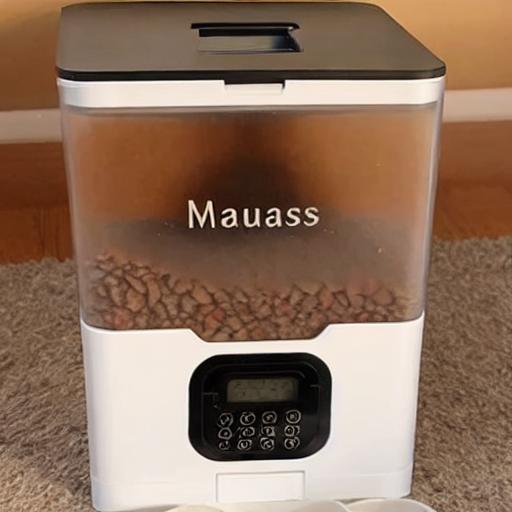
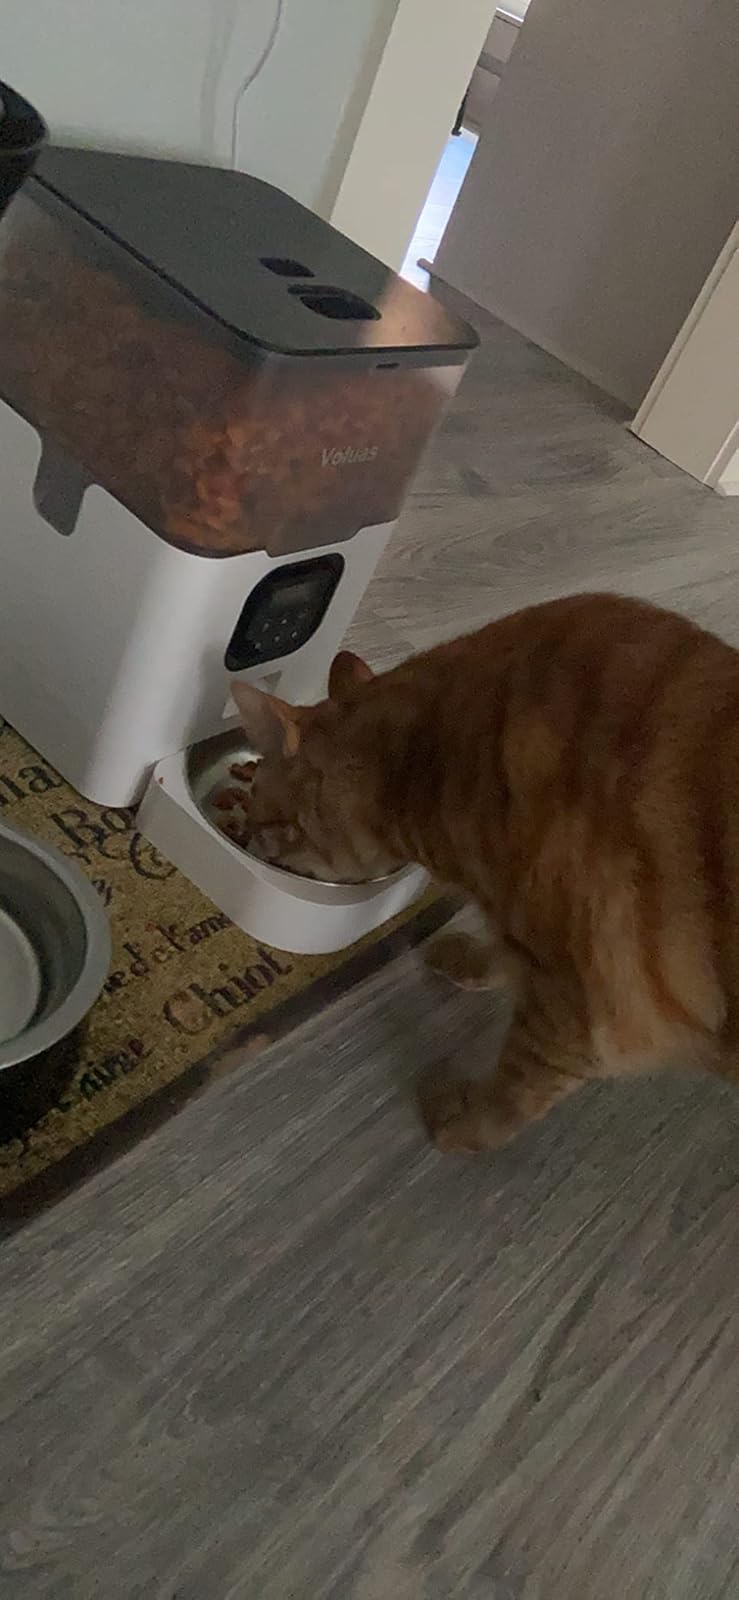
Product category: items_feeder
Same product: no